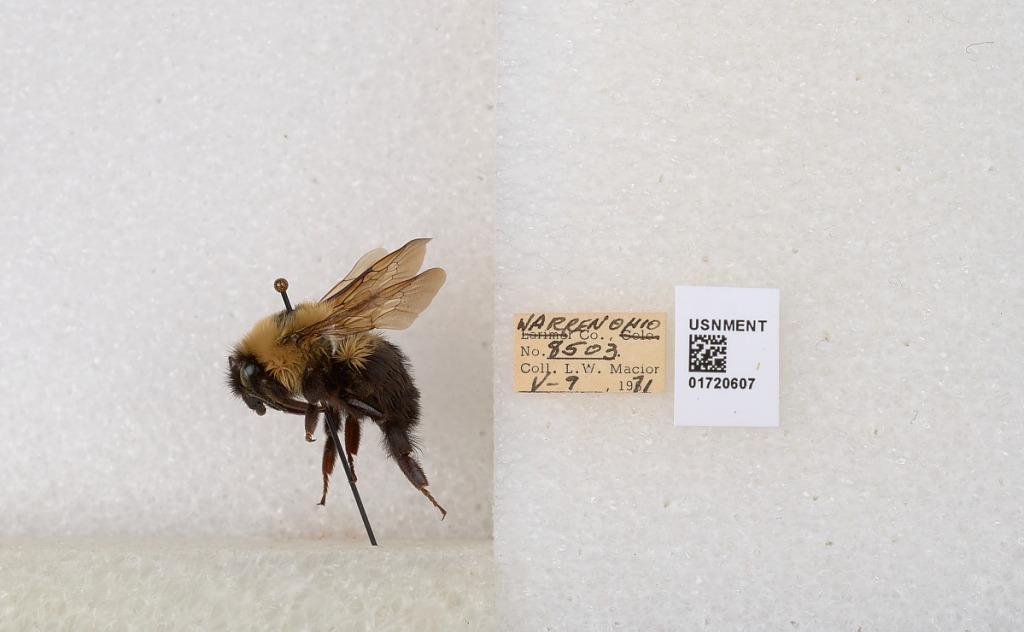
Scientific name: Bombus bimaculatus Cresson
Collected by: L. Macior
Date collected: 1971-5-9
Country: United States
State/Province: Ohio
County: Warren
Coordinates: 39.4276, -84.1668